Marie Novello

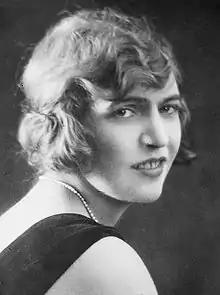
Marie Novello

Marie Novello, also known as Marie Novello Williams (born Maria Williams; 31 March 1884 – 21 June 1928) was a Welsh pianist. She was one of Theodor Leschetizky's last students and performed in public from childhood. Her early death cut short a promising career just as she began to record for one of the major English labels, having already amassed a considerable discography for one of its second-rank competitors.